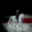
Label: horse